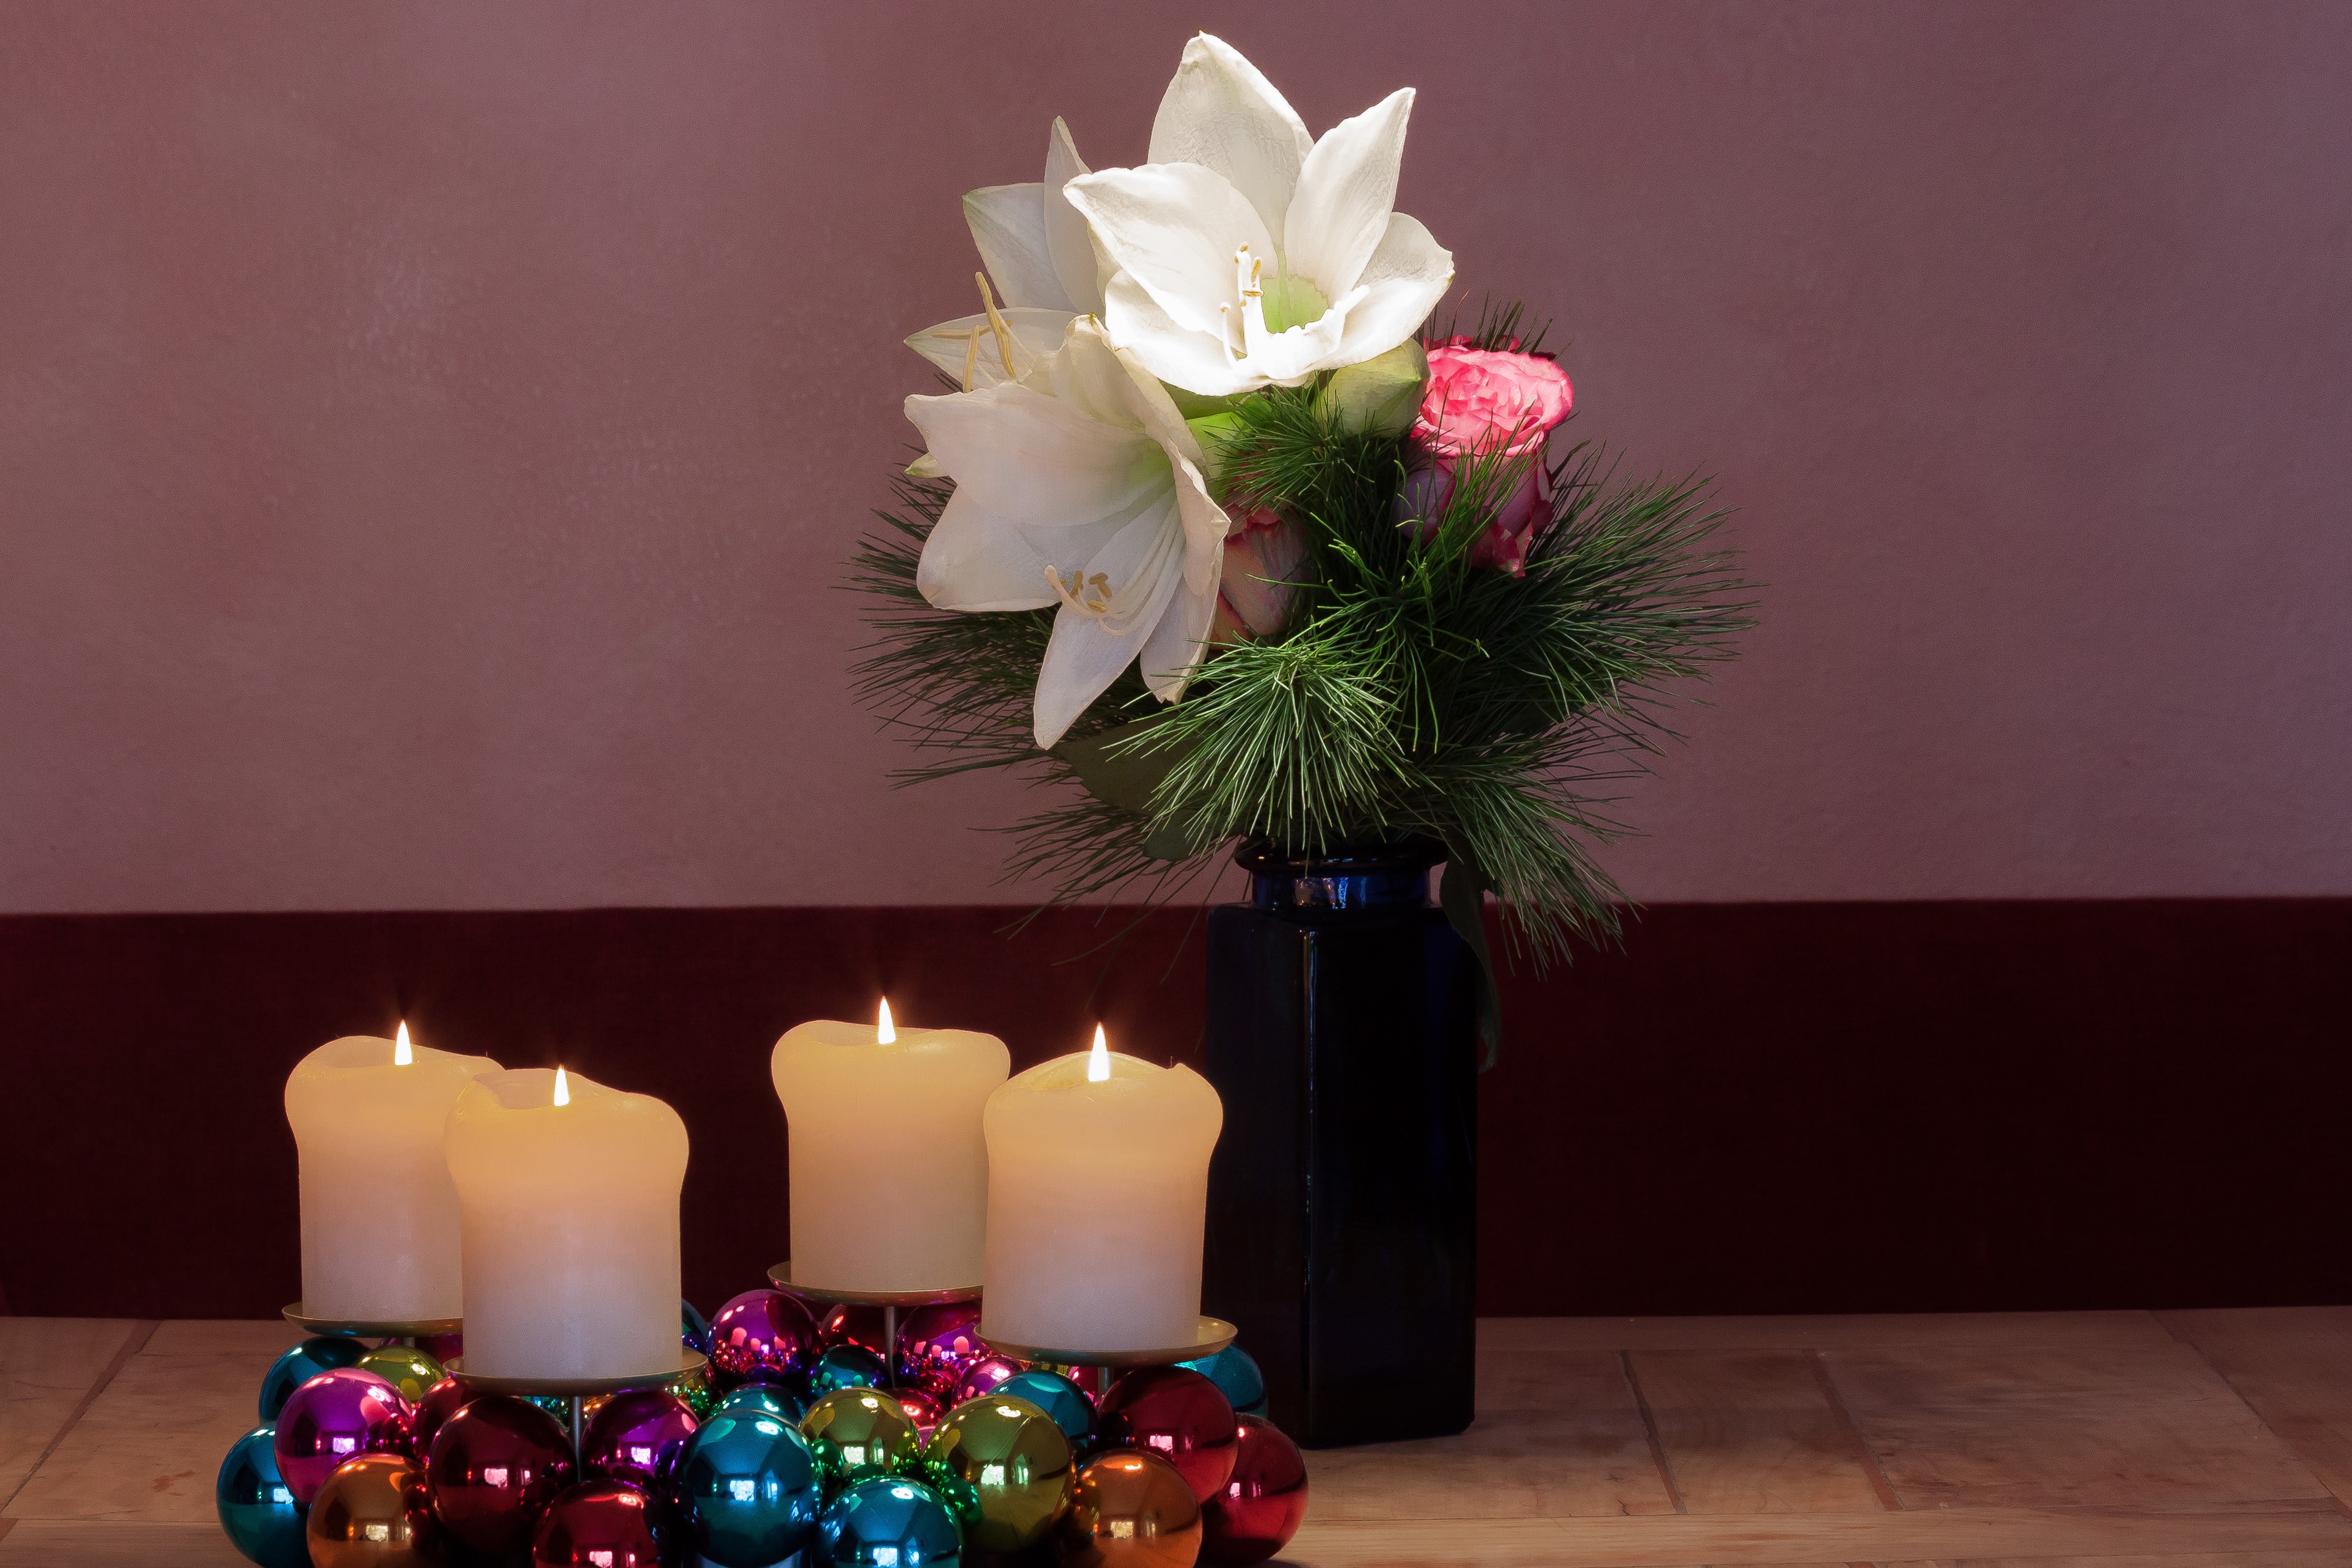
plant, white, flower, petal, botany, pink, christmas, lighting, flora, flowers, christmas decoration, art, candles, advent wreath, floristry, amaryllis, inflorescence, flower bouquet, ikebana, amaryllis plant, christbaumkugeln, floral design, centrepiece, flower arranging